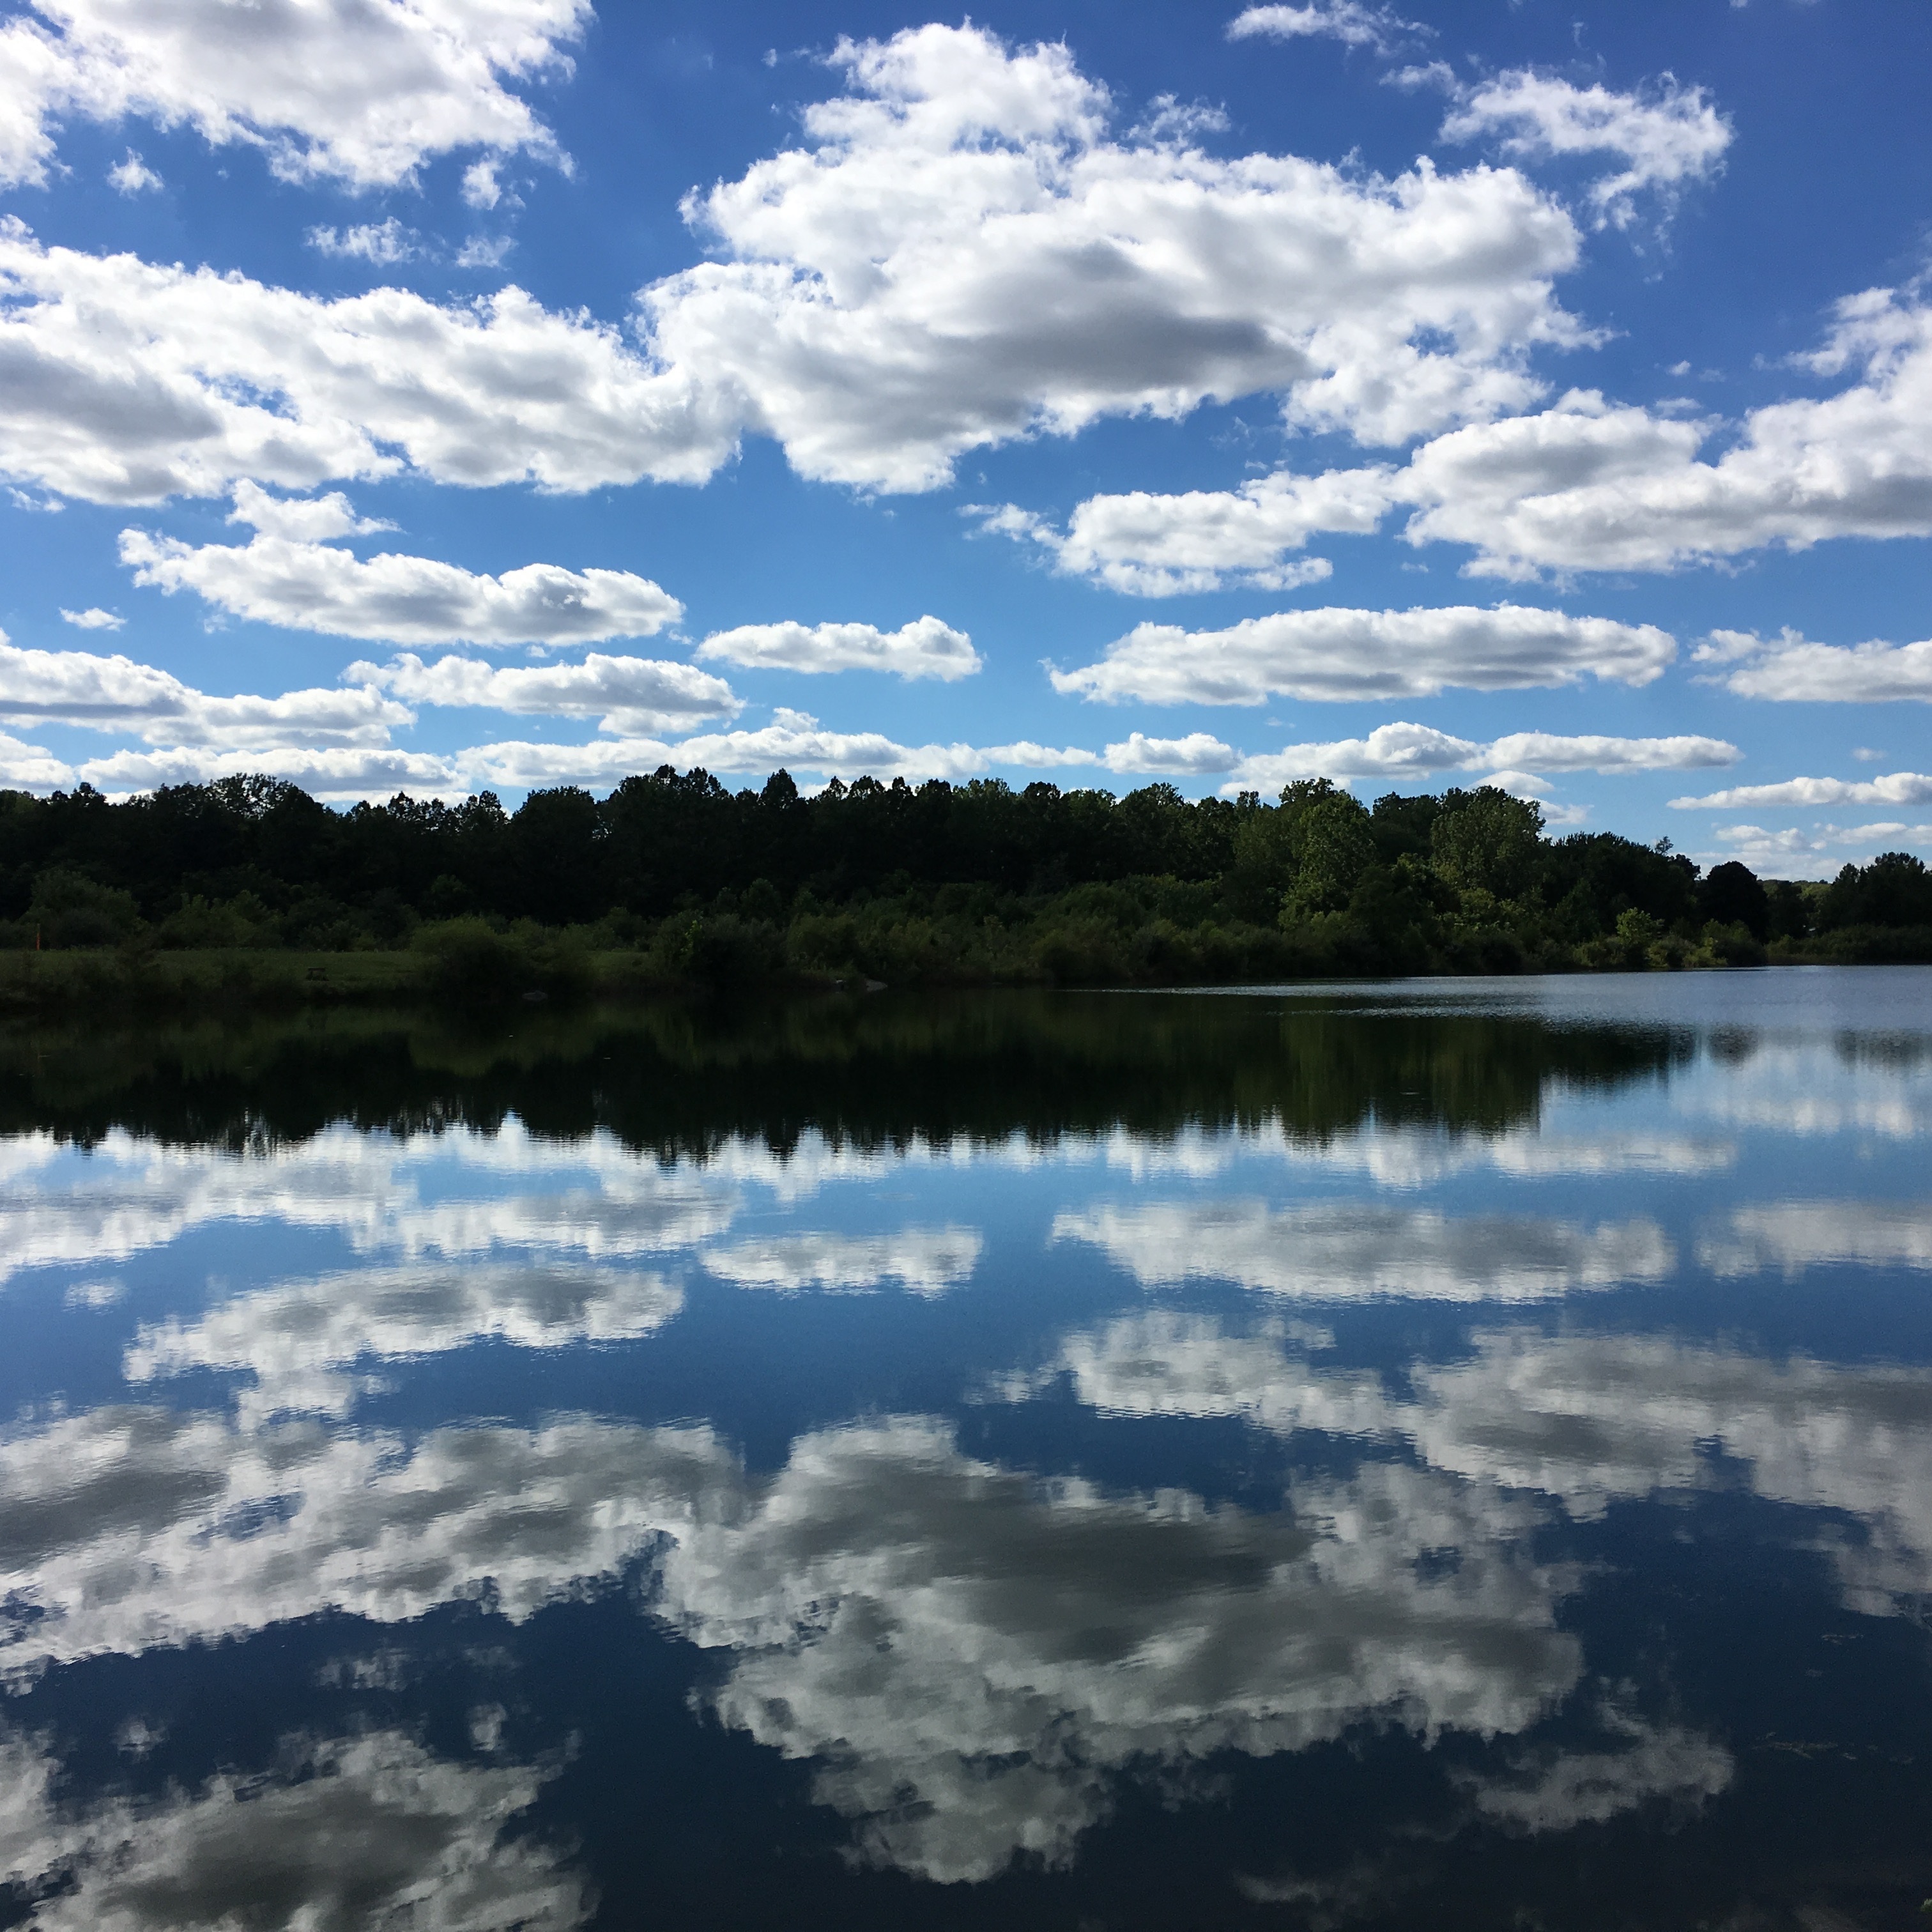
landscape, sea, water, nature, horizon, mountain, cloud, sky, lake, dawn, atmosphere, river, dusk, reflection, reservoir, body of water, loch, meteorological phenomenon